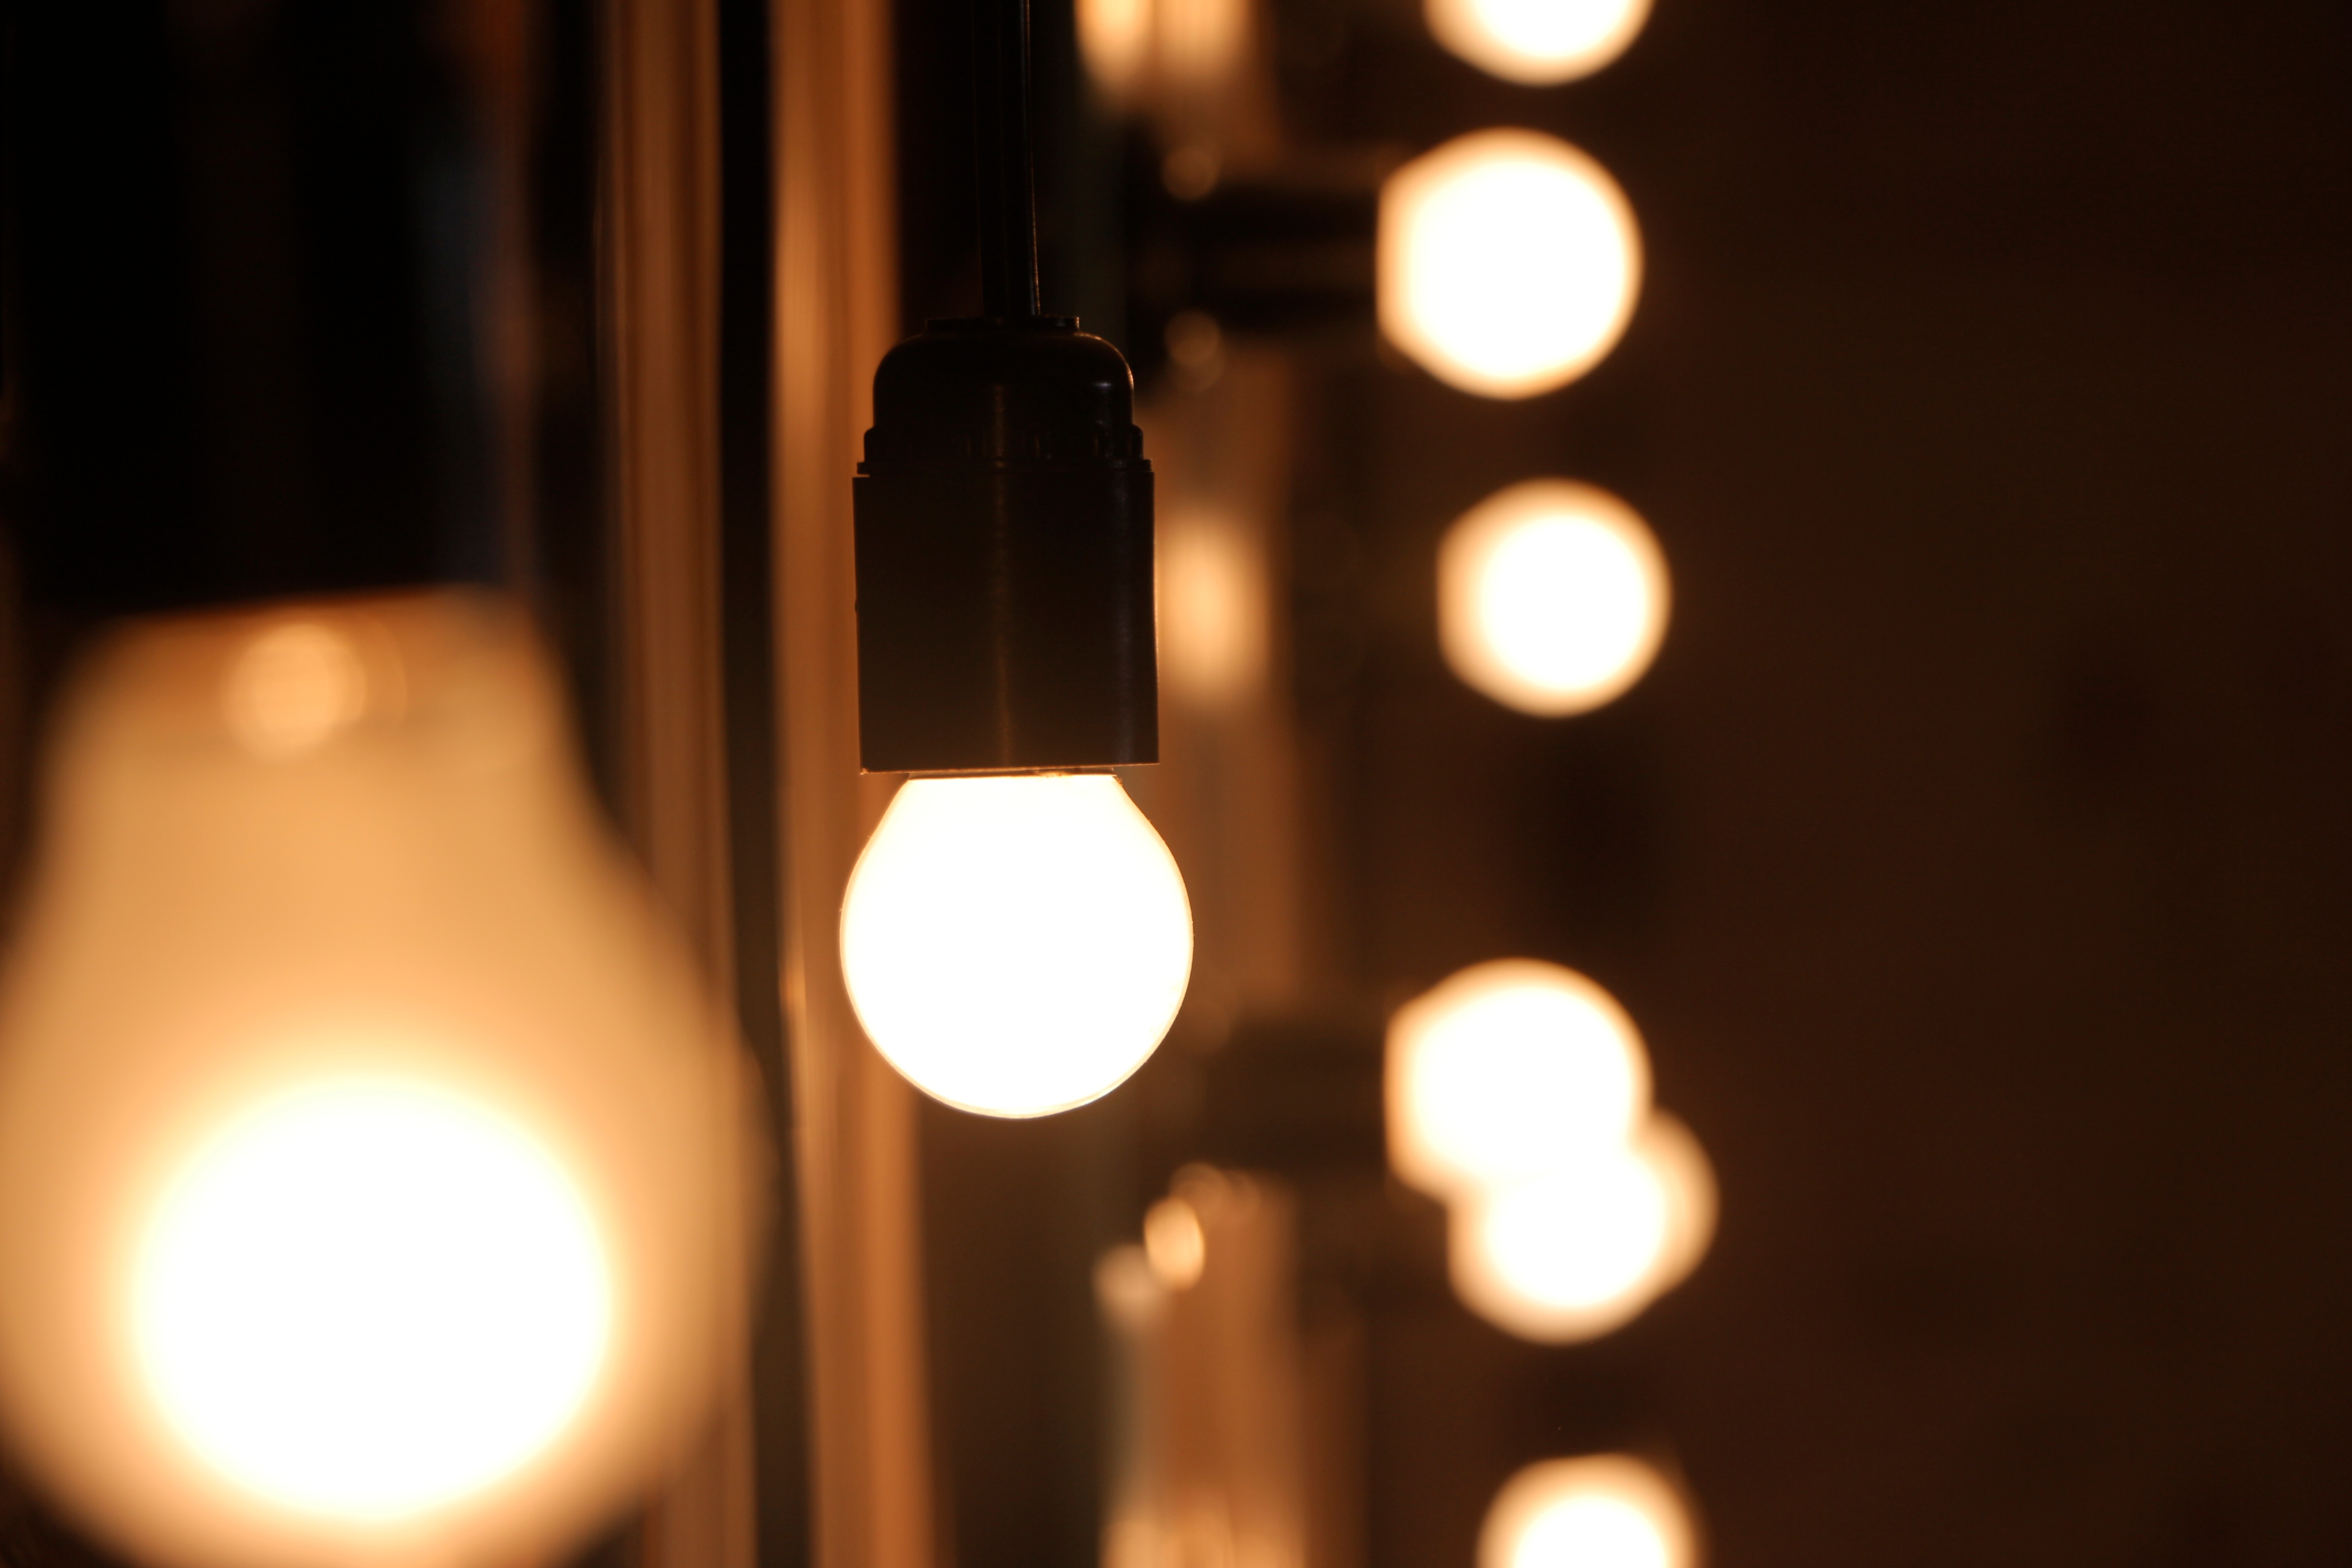
light, darkness, lamp, candle, lighting, circle, light fixture, incandescent light bulb